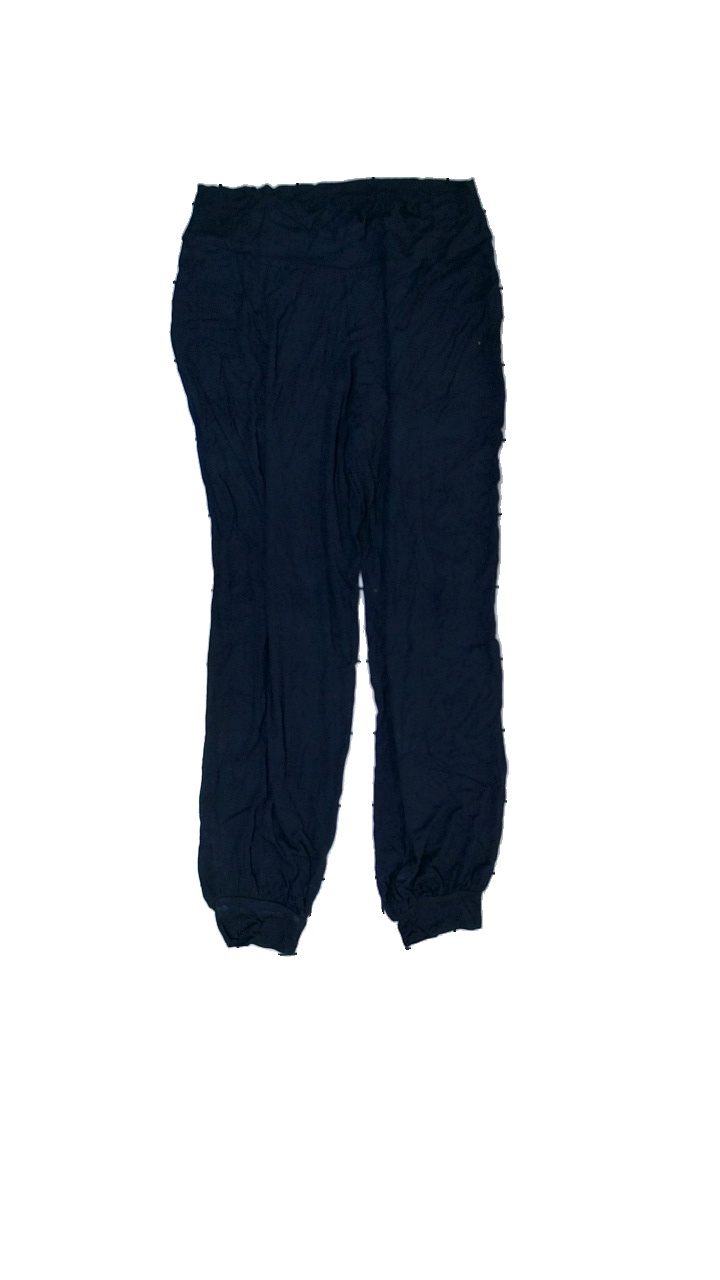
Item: Trousers (Ladies)
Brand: Cubus
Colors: Blue
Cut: Regular, Loose
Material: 95% viscose, 5% elastane
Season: All
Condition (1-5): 2
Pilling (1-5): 3
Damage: pilling crotch
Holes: Minor
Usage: Export
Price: <50